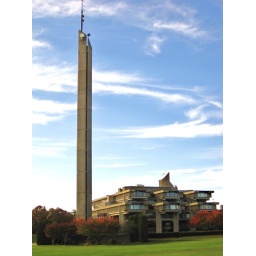
The campus of the University of Massachusetts: Dartmouth, the library building in the background, with the bell tower in the foreground.